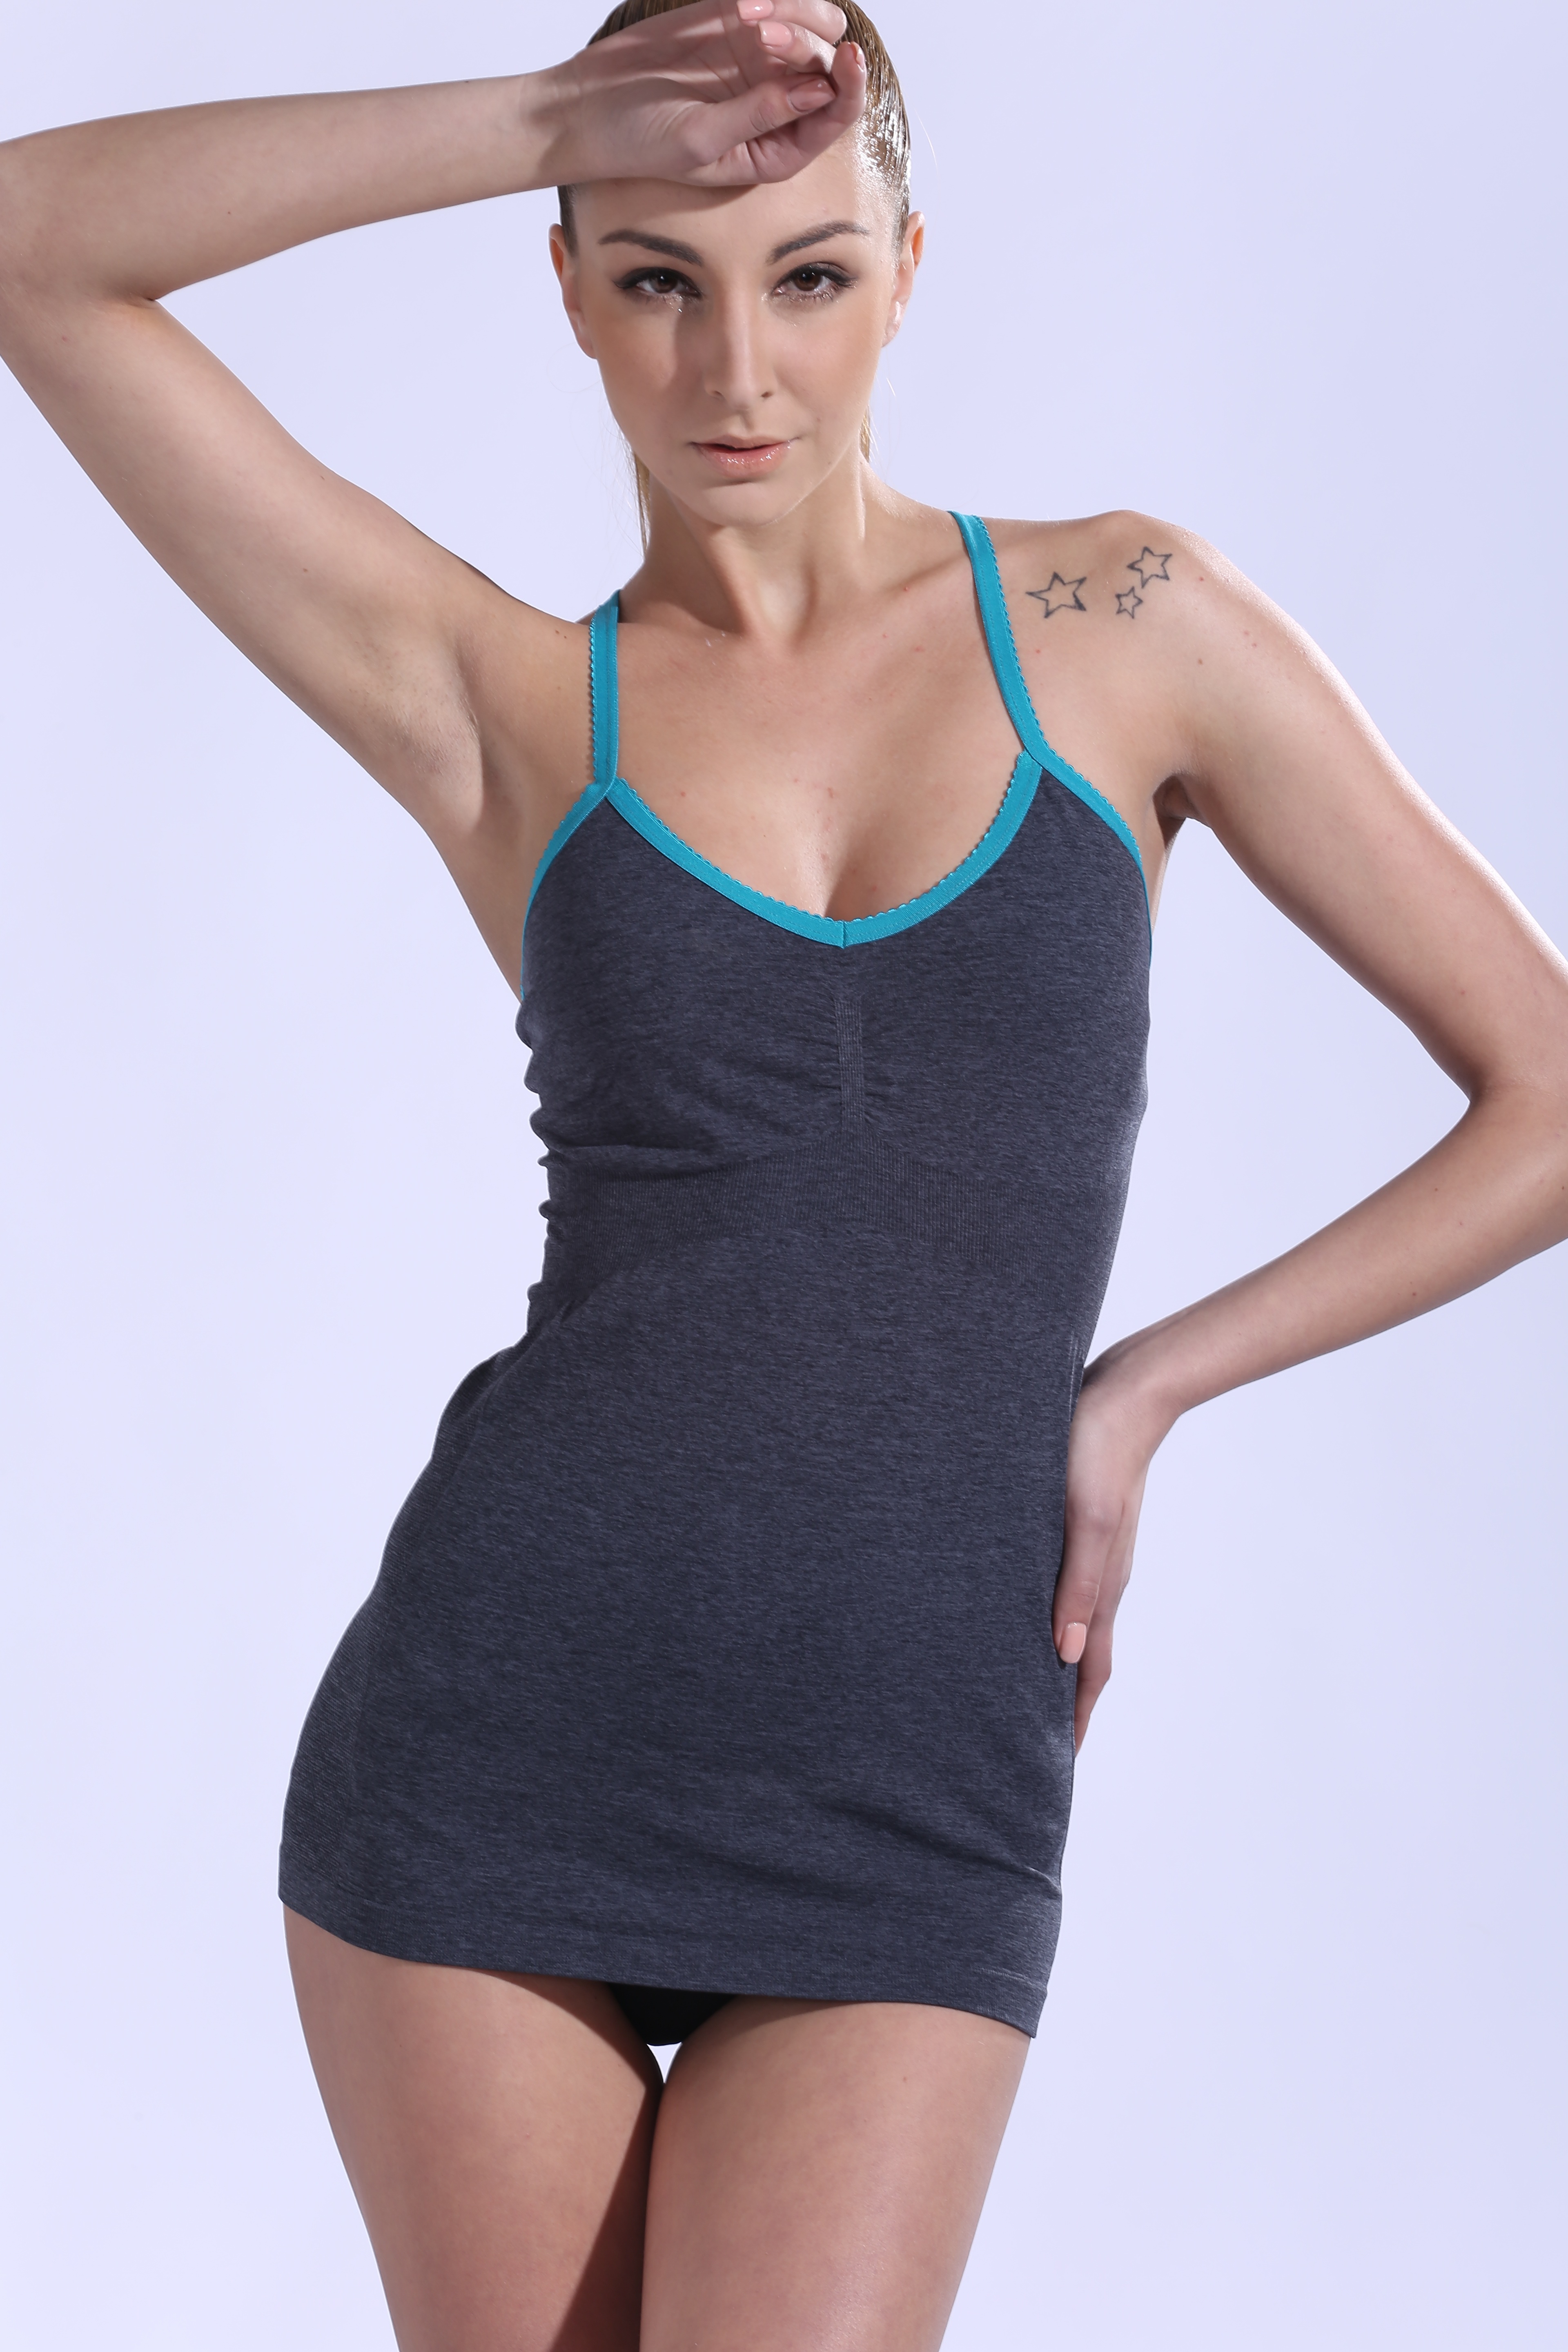
woman, model, tattoo, fashion, clothing, swimwear, human body, textile, dress, neck, sexy, underwear, abdomen, photo shoot, sports bra, undergarment, active undergarment, cocktail dress, one piece swimsuit, maillot